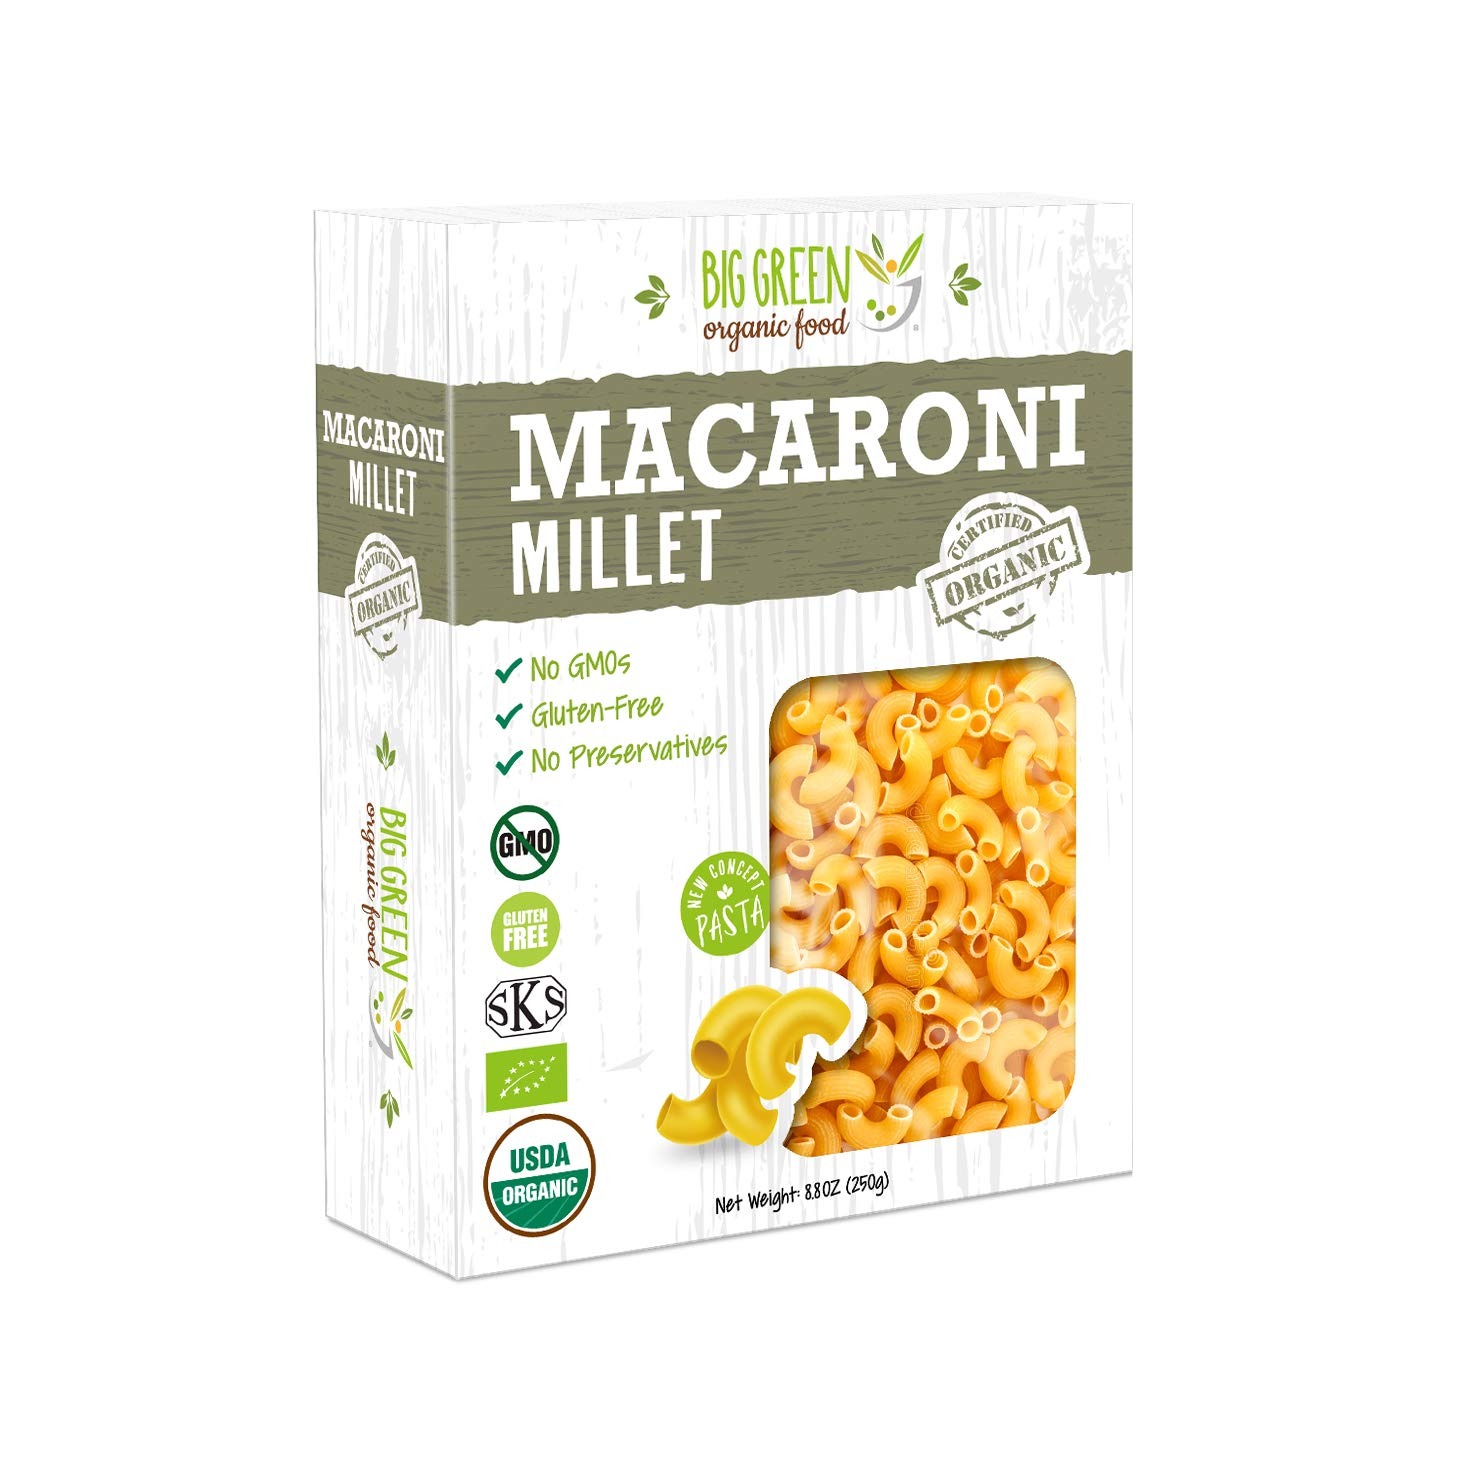
Item Name: Big Green Organic Food- Organic Millet Macaroni (Elbows), Gluten-Free, Lectin-Free, Non-GMO, Vegan, Wheat and Rice Alternative, 8.8oz (1)
Bullet Point 1: [LECTIN FREE & GLUTEN FREE]: Big Green Organic Food brings to you organic millet macaroni (elbows) for a lectin-free and gluten-free diet. You can finally enjoy eating pasta again with our organic millet macaroni. Take care of your guts starting with Big Green Organic Food. We use 100% organic foxtail millet flour to produce our millet macaroni.
Bullet Point 2: [CAREFULLY SELECTED ORGANIC MILLET]: We use foxtail millet variety, great source of protein and excellent to add for dietary variety.
Bullet Point 3: [HEALTHIER ALTERNATIVE TO OTHER GRAINS]: Millet aids in building our immunity to diseases. Millet provides more essential amino acids than most other cereals.
Bullet Point 4: [HIGH FIBER, AIDS DIGESTION]: Millets are high in dietary fiber and is a prebiotic, supporting the good bacteria in our digestive system. Try our organic millet macaroni to have a happy gut feeling!
Bullet Point 5: [SATISFACTION GURANTEED]: We love to hear from you. Please reach out to us if you have any feedback on our organic millet macaroni.
Product Description: Single Ingredient Organic Millet Macaroni Product of China
Value: 8.8
Unit: Ounce

Price: 5.99